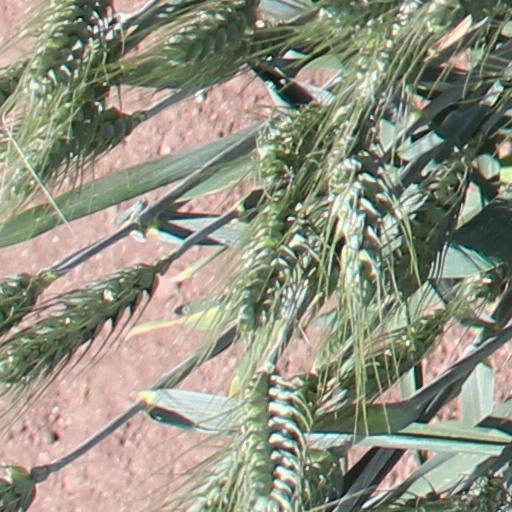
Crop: wheat